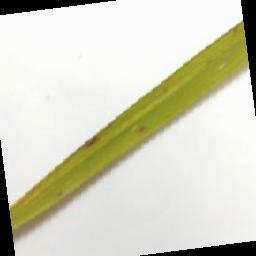
Label: Rice___Brown_Spot